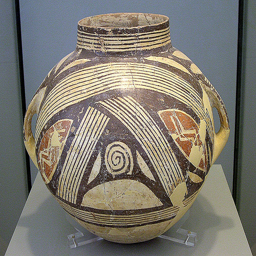
A big vase with paintings lying on top of a table.
An old piece or pottery on display at a museum.
A piece of pottery vase with artistic designs on it.
A very old vase with weird designs on display.
An old vase sits alone on a stand.